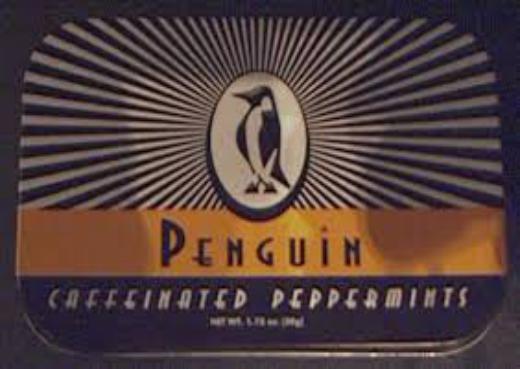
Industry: Food